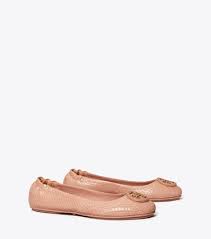
Label: Ballet Flat